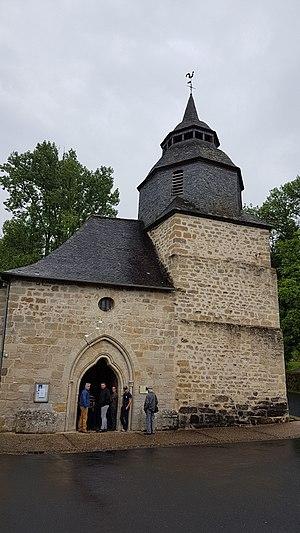
Façade de l'église Saint Namphaise de La Chapelle-aux-Saints, avec son clocher octogonal à trois étages et son portail trilobé de style limousin
La Chapelle-aux-Saints est une commune française située dans le département de la Corrèze en région Nouvelle-Aquitaine.